142nd Combat Sustainment Support Battalion

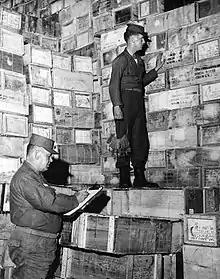
142nd Soldiers in Korea inventory rations

1 May 1955, the 55th Quartermaster Base Depot was relocated to Bupyong (ASCOM city), subsequently named Camp Market. The 142nd Quartermaster Battalion was moved from Masan and assumed the mission of providing Quartermaster support to US/UN Forces in the Southern area plus Class I perishable support for all US Forces in Korea.